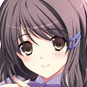
Portrait style: Anime Portrait